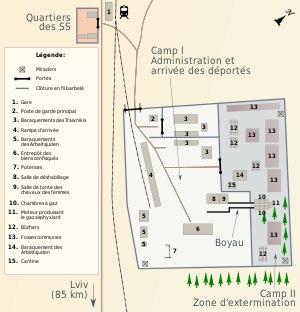
Kurt Gerstein est un ingénieur des mines allemand, militant chrétien anti-nazi, mais membre du parti hitlérien dès 1933, de la SA, puis de la Waffen-SS.
Le camp d'extermination de Belzec est le premier des trois centres destinés à l'extermination des Juifs d'Europe dans le cadre de l’Aktion Reinhard, avant la mise en service de Sobibor et Treblinka, dont il constitue le prototype. Il est aussi le premier à être doté de chambres à gaz fixes construites à cet effet. En activité de mars à décembre 1942, soit pendant dix mois, il est le théâtre du gazage de 450 000 à 500 000 personnes, quasiment toutes juives. Il se situe à côté de la petite ville de Belzec en Pologne, dans le département de Lublin, au nord-ouest de Lwów.